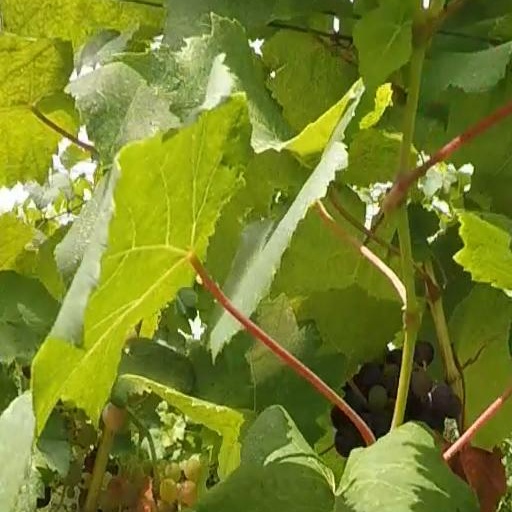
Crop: grape